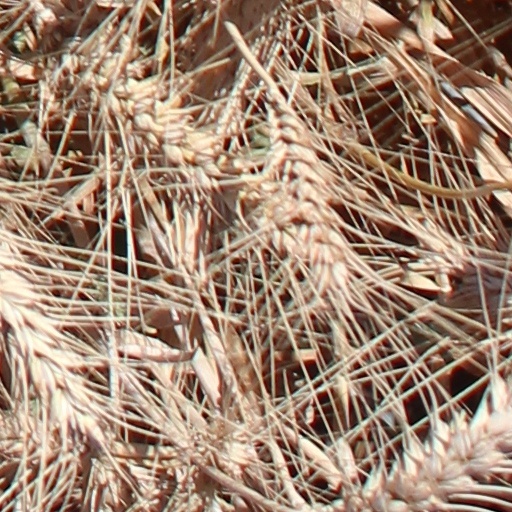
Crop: wheat